New Voyages to North America

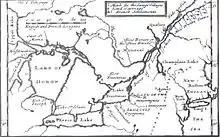
This map drawn by Lahontan depicts the geographical area of New France he traveled most notably the Lake of the Hurons (Lake Huron) and the River St. Laurence (St. Lawrence River) (New Voyages to North America, 1703)

Lahontan's second volume contains discourses on various topics of native life including: habits, temperament, customs, beliefs, love and marriage, diseases and remedies, hunting, military art, Coats of Arms, and hieroglyphics. The second half of volume II is a dialogue between the author and Adario, a fictional native Lahontan created, and lastly an appendix giving details about Lahontan's other voyages to Portugal and Denmark as well as maps and pictures.